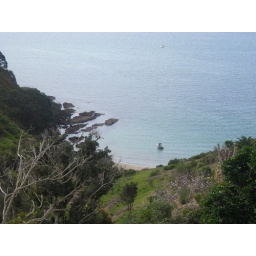
Little sandy beach no one there- except the smugglers in the boat of course